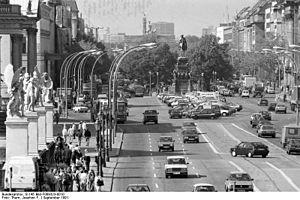
La statue équestre de Frédéric le Grand est une statue en bronze à l'extrémité est de l'Unter den Linden à Berlin, qui rend hommage au roi Frédéric II de Prusse. Conçue en 1839 par Christian Daniel Rauch et inaugurée en 1851, elle a influencé d’autres monuments. Après avoir été enfermée dans du ciment pour la protéger pendant la Seconde Guerre mondiale, la statue a été retiré en 1950 et réinstalléé en 1963 au palais de Sanssouci à Potsdam, puis remise sur l'Unter den Linden en 1980. Après la réunification, le monument a été remis à son emplacement d'origine et restauré. C'est un monument historique de Berlin.